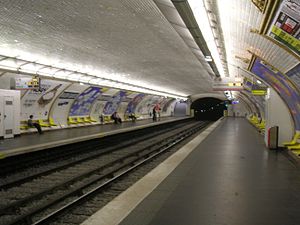
Maison Blanche (metrostation) / Galleri
Maison Blanche er en station på metronettet, beliggende i Paris' 13. arrondissement. Stationen betjener metrolinje 7, og den blev åbnet 7. marts 1930 som station for metrolinje 10 mellem Place d'Italie og Porte de Choisy. Den 26. april 1931 blev stationen overført til linje 7. Syd for den deler linje 7 sig i to med endestationerne Mairie d'Ivry i sydøstlig retning og Villejuif - Louis Aragon i sydlig retning. Det er planer om at forlænge linje 14 til denne station via metrostationen Olympiades.